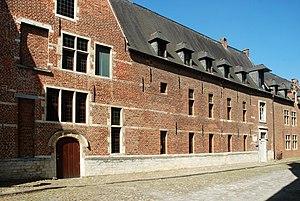
Belgium - Leuven - Groot Begijnhof - Heilige Geesttafel - Middenstraat n° 16
Le grand béguinage de Louvain est le plus vieux et le plus grand des deux béguinages que compte la ville belge de Louvain, dans la province du Brabant flamand.